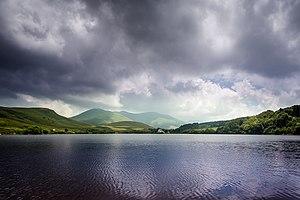
Vue depuis la rive Nord
Le lac de Guéry est un lac de montagne d’origine volcanique situé dans les Monts Dore, au cœur du Massif central. C'est le plus haut des lacs d'Auvergne. Il se trouve dans le département du Puy-de-Dôme, en région administrative Auvergne-Rhône-Alpes, à huit kilomètres du centre-bourg de la commune de Mont-Dore, en direction de Clermont-Ferrand.